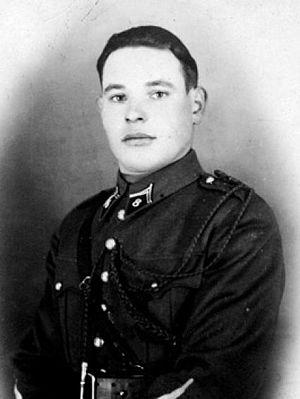
Yves Guellec (1913-1945), membre des Forces françaises libres, Compagnon de la Libération
Cette page concerne les événements qui se sont produits durant l'année 1944 en Lorraine.
Yves Guellec, né le 26 juin 1913 à Ploaré-Douarnenez, est un sous-officier des Forces françaises libres pendant la Seconde Guerre mondiale, Compagnon de la Libération, tué le 19 novembre 1944 au col de Lafrimbolle lors de la libération de la Moselle.